Karen Hills (footballer)

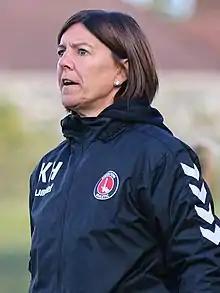
With Charlton Athletic in October 2021

Karen Hills (born 5 May 1975) is an English football manager and former player who currently manages Charlton Athletic of the FA Women's Championship.